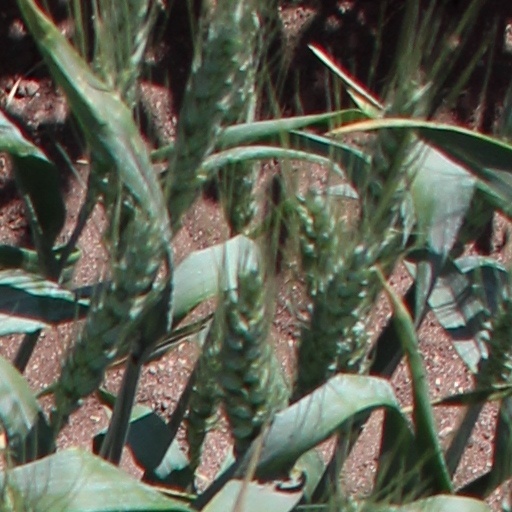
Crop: wheat